Kibōgaoka Station

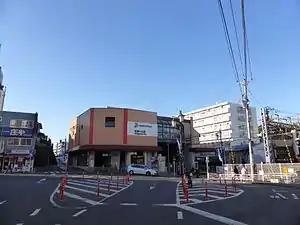
The south entrance, January 2015

is a passenger railway station located in Asahi-ku, Yokohama, Japan, operated by the private railway operator Sagami Railway (Sotetsu).